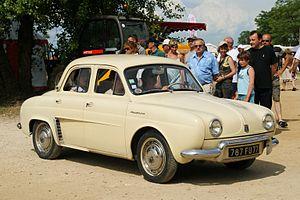
Stevens Thompson Tjaarda van Starkenberg dit Tom Tjaarda, né le 23 juillet 1934 à Détroit et mort le 1ᵉʳ juin 2017 à Turin, est un designer automobile américain d’origine néerlandaise.